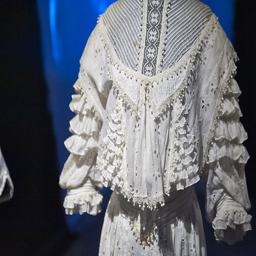
wedding dresses from the 1920s